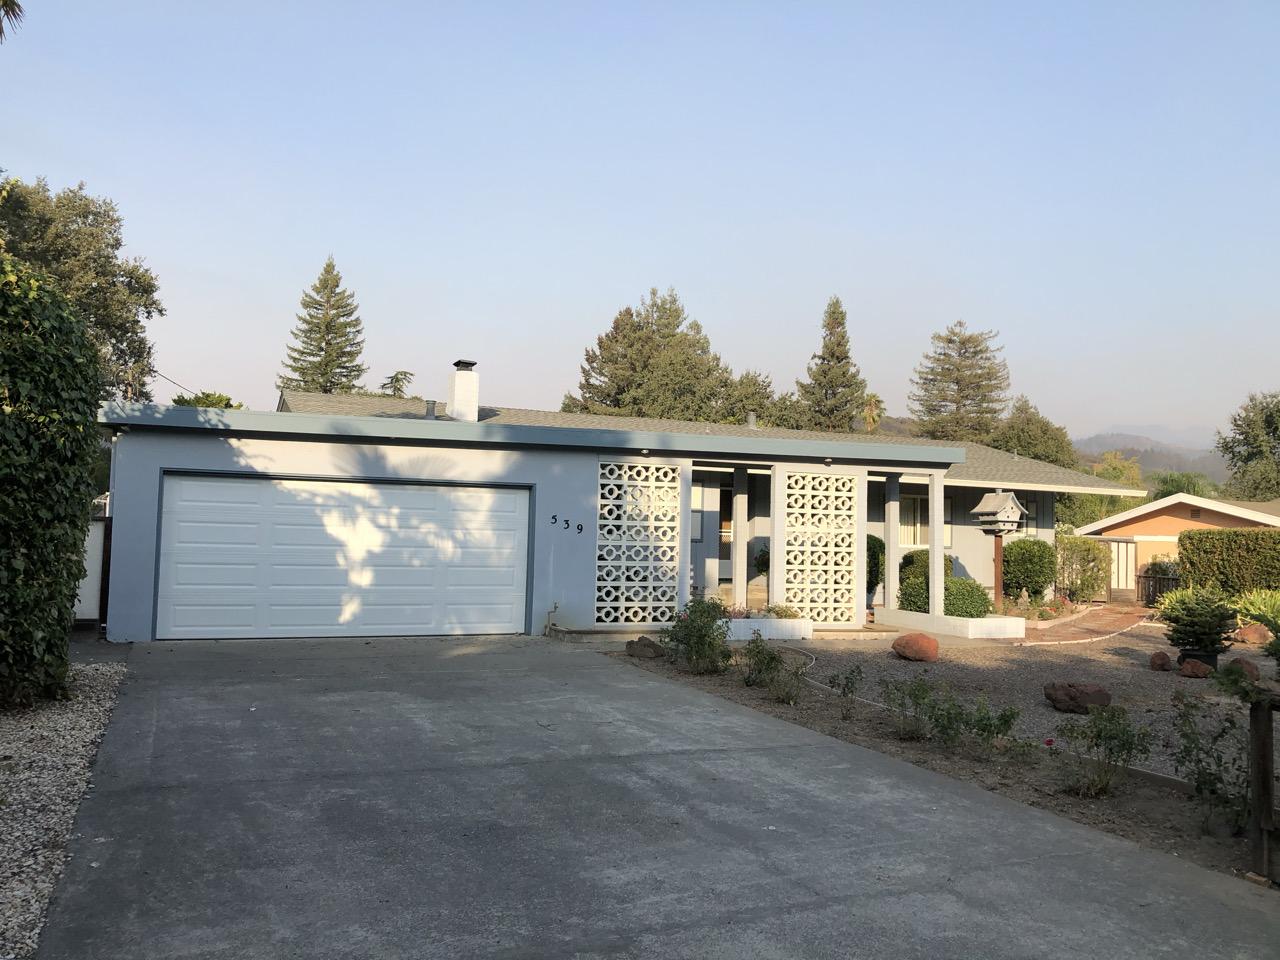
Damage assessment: no_damage